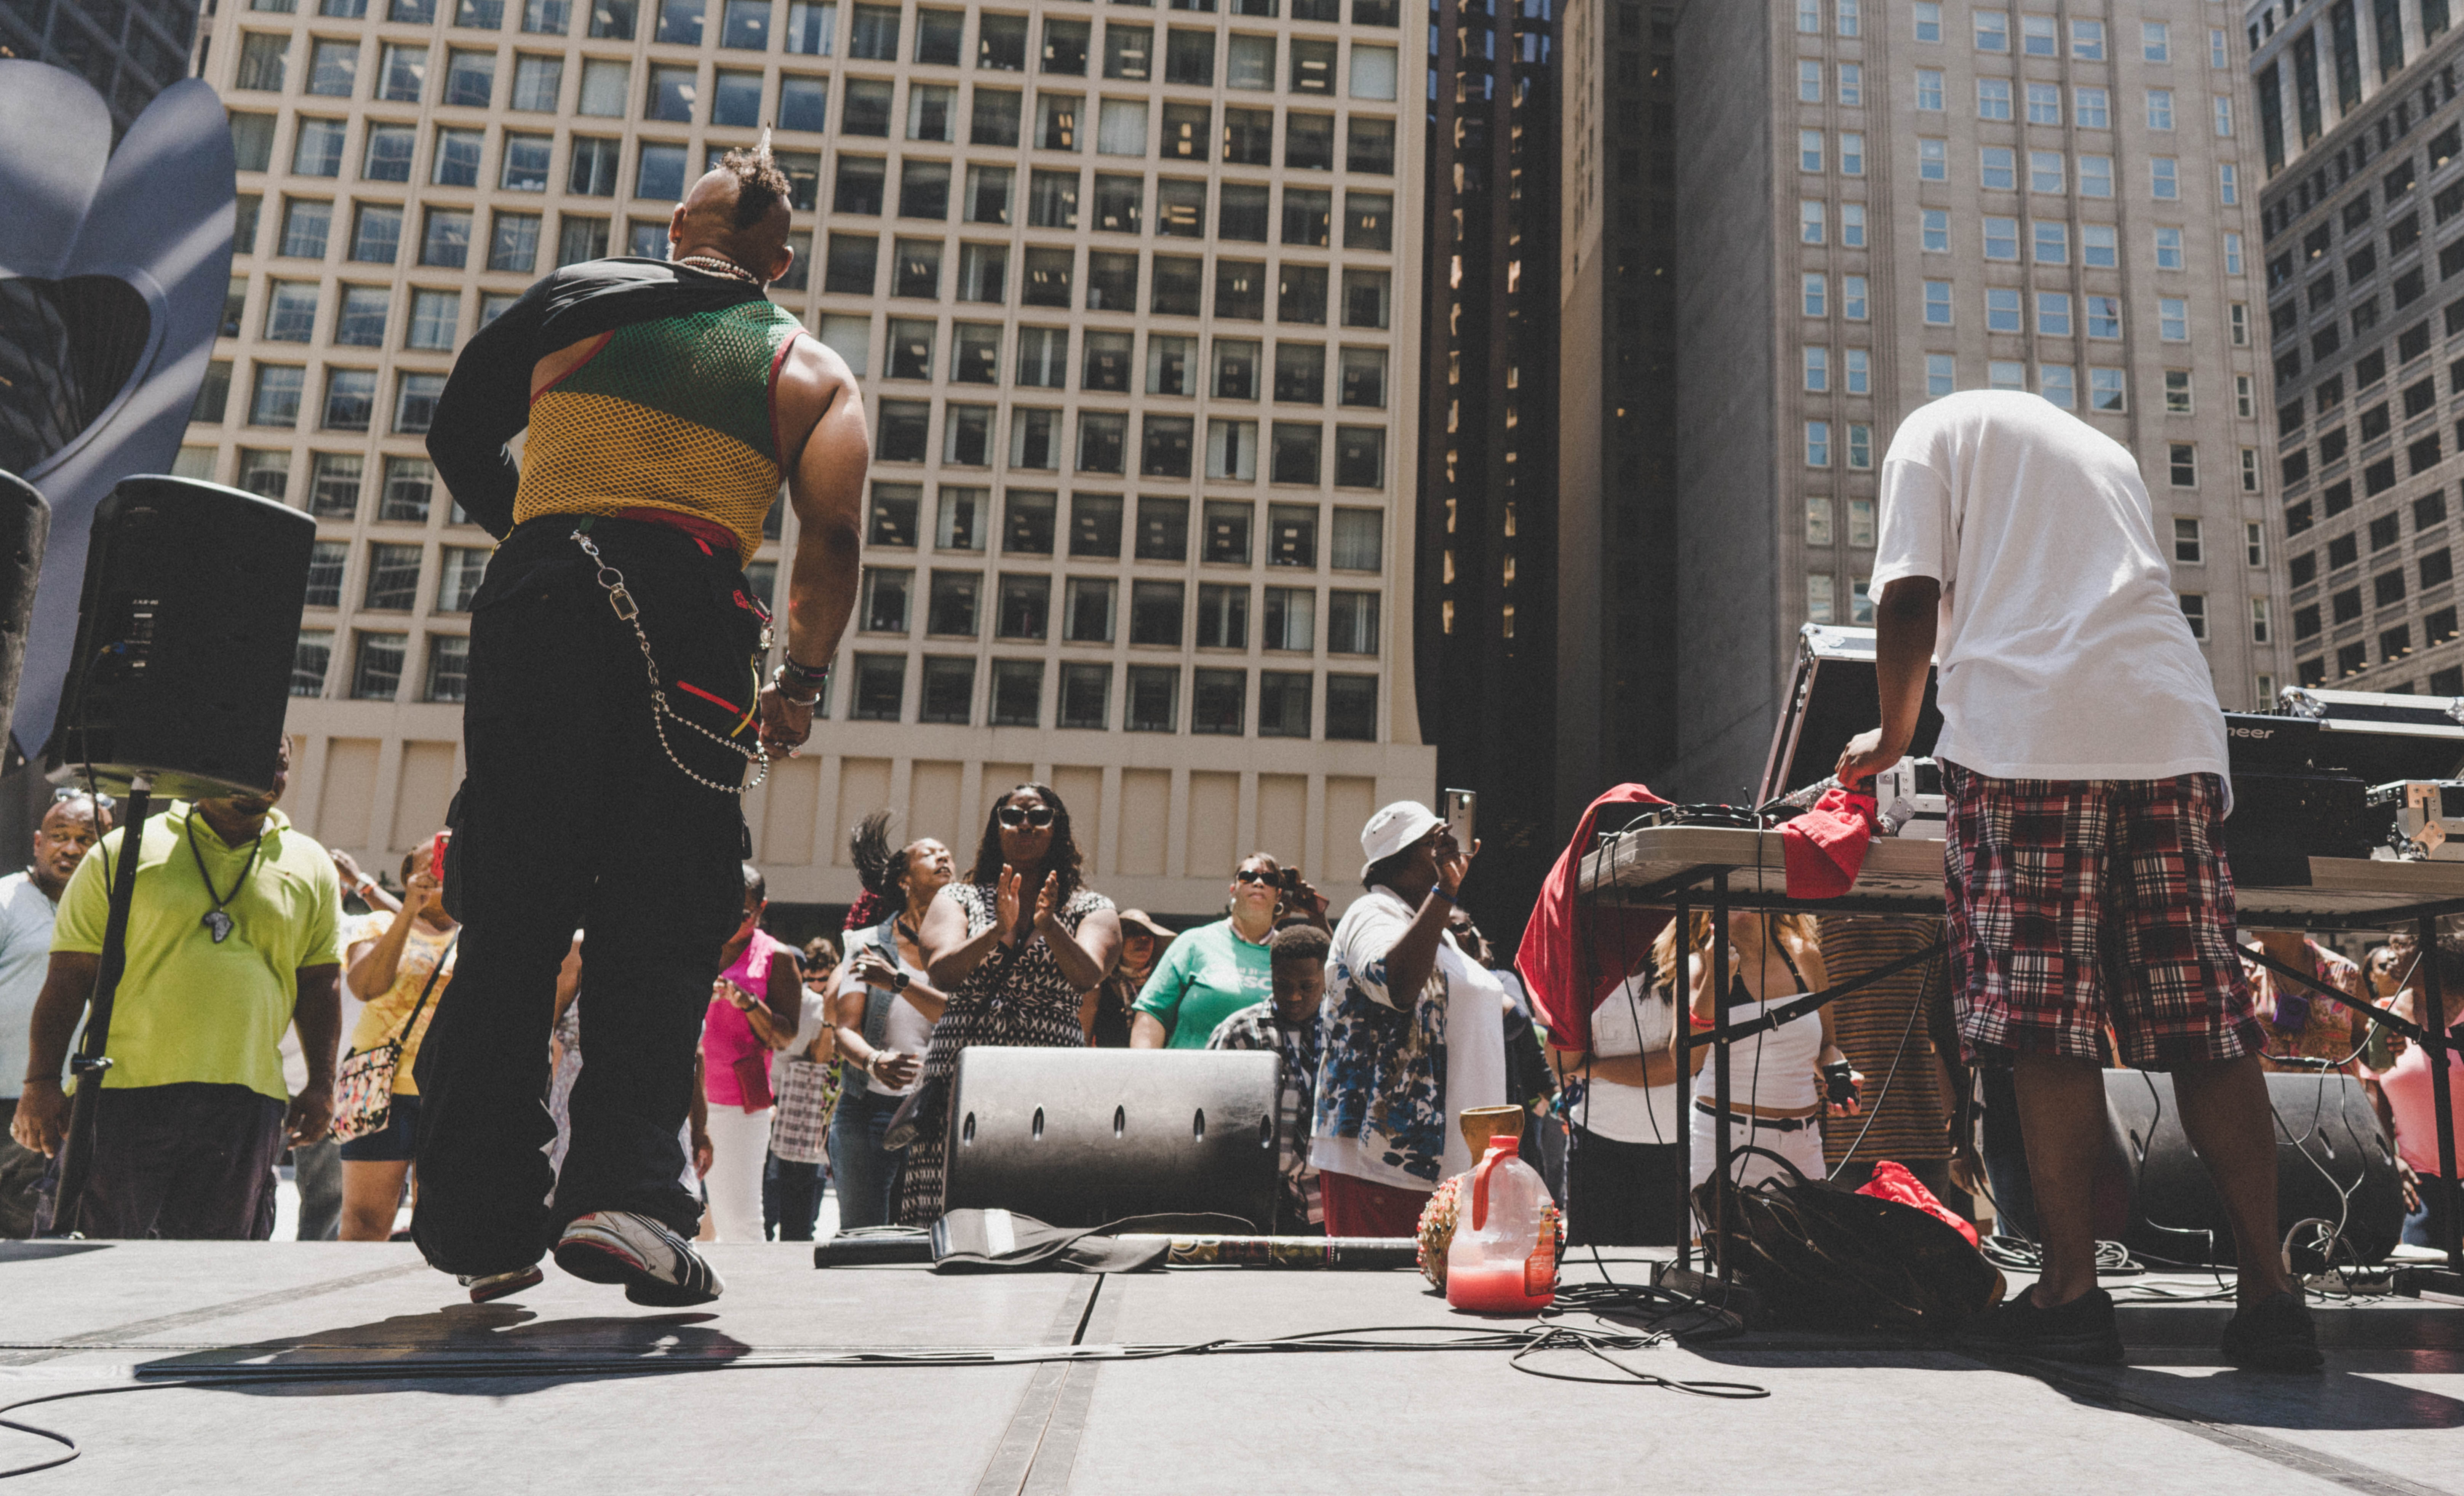
man, group, road, street, crowd, male, guy, musician, performance art, festival, african american